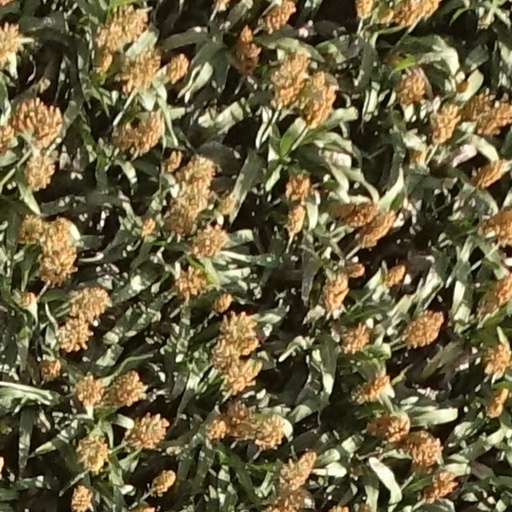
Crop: sorghum